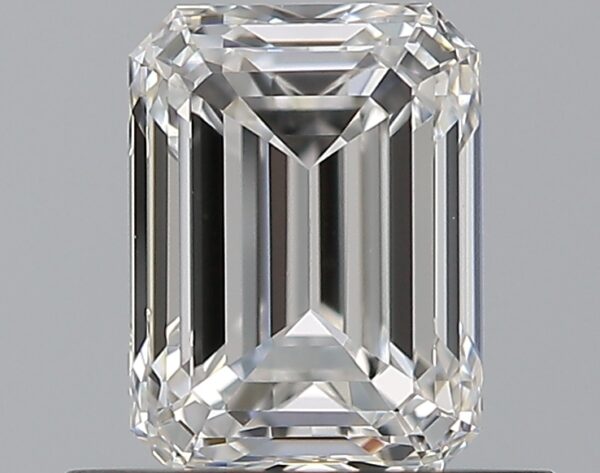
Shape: emerald
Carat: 0.7
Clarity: VVS2
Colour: E
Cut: EX
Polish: EX
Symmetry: VG
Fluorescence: N
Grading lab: GIA
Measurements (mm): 5.72 x 4.24 x 2.9